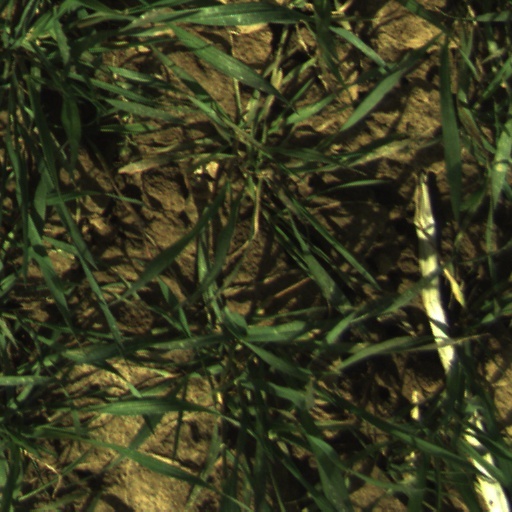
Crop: wheat